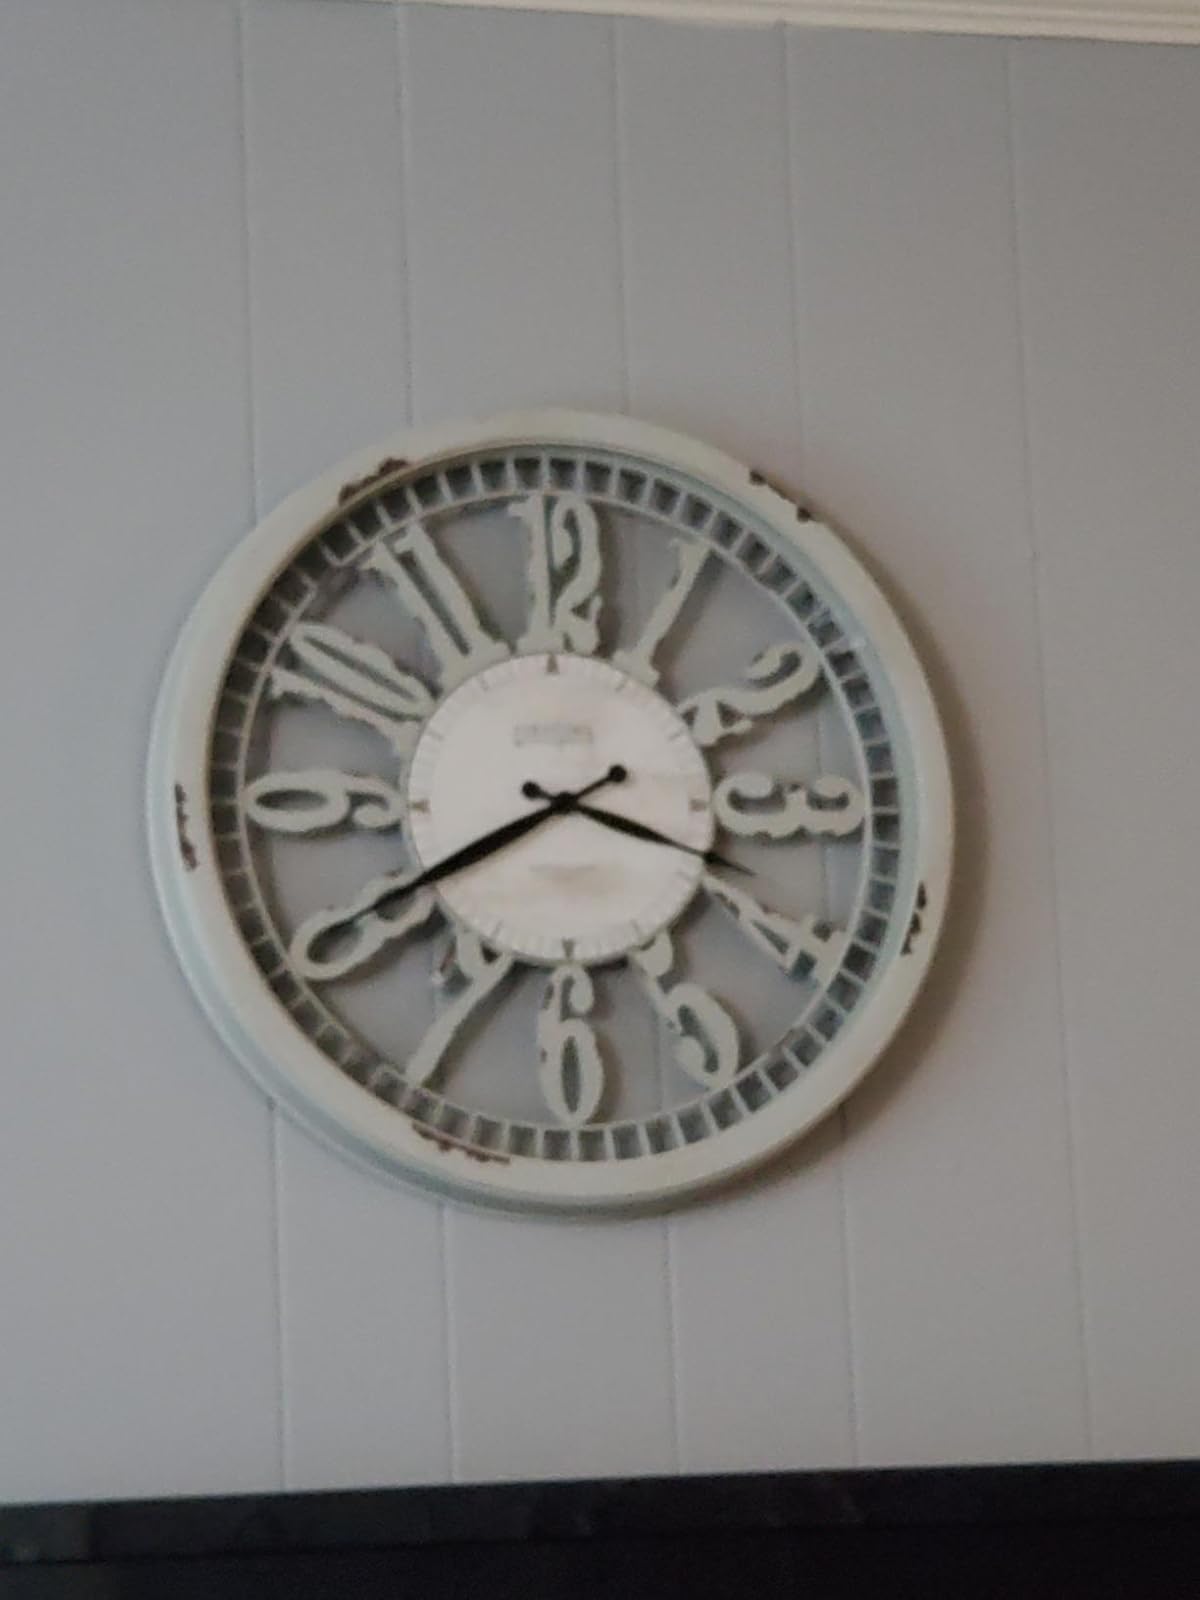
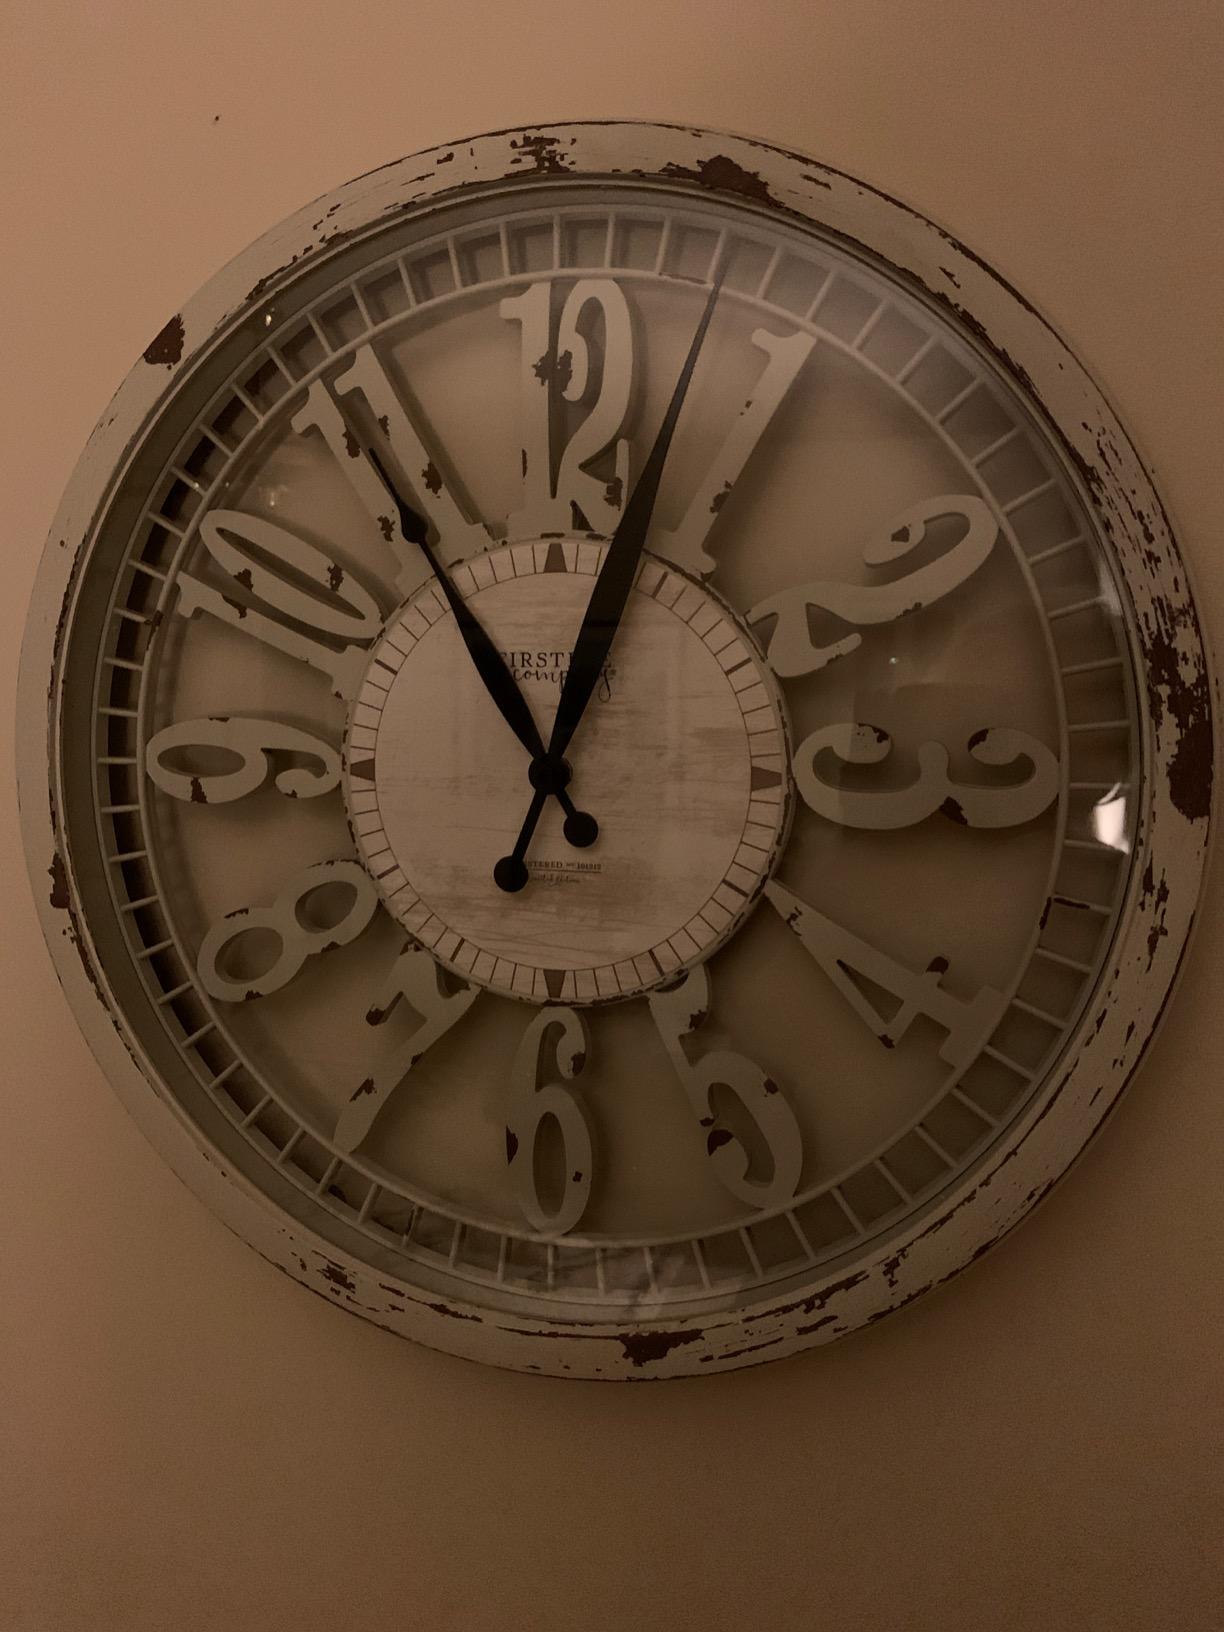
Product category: clock
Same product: yes